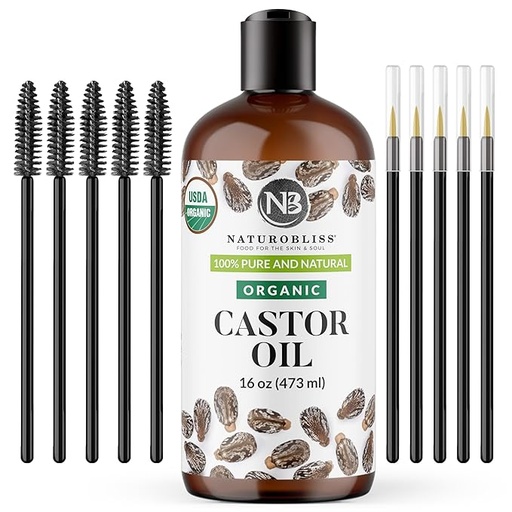
NaturoBliss Organic Castor Oil 100% Pure and Natural Premium Grade for Hair Growth, Eyelashes and Eyebrows - Carrier Oil - Hair and Body - Expeller-Pressed & Hexane-Free (16 Fl Oz)
About This 100% PURE & NATURAL USDA ORGANIC CASTOR OIL IN PLASTIC BOTTLE – Our USDA organic castor carrier oil is used for essential oils mixing, hair care skin care, aromatherapy massage and has endless uses. Expeller-Pressed and Hexane-Free. HAIR GROWTH OIL – Castor Oil helps moisturize and strengthen hair follicles locking in moisture in hair shaft for healthier looking hair. A moisturizing hair oil for women and men, is good for all hair types. CASTOR OIL FOR EYELASHES AND EYEBROWS – Castor oil is full of nutrients that promote natural lash growth and hair growth. Known to help strengthen eye lashes and eyebrows to create a naturally full lash line. SOOTHING MASSAGE OIL - Castor oil is an excellent massage oil for muscle soreness relief. If you have sore feet, sore muscles or joint apply a little castor oil on the sore area and rub it in. NATURAL SKIN MOISTURIZER – Adding castor oil to your skincare routine can help nourish and hydrate the skin. It contains many awesome fatty acids that deeply penetrate the skin and retain moisture. Overview Product Benefits : Strengthening, Hair Growth, Moisturizing, Nourishing Hair Type : All Material Type Free : Hexane Free Scent : Castor Oil Liquid Volume : 32 Fluid Ounces
Brand: NaturoBliss
Category: Health & Beauty > Personal Care > Cosmetics > Skin Care > Body Oil